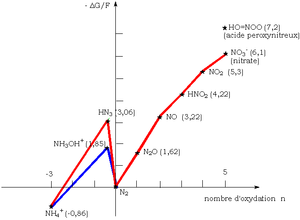
Diagramme de Frost de l'azote.
L'acide nitreux est un composé chimique de formule HNO₂. C'est un monoacide faible que l'on ne connaît qu'en solution pas trop acide, et en phase gazeuse. Ses sels sont stables en solution aqueuse. L'acide nitreux un des réactifs essentiels de la préparation des colorants azoïques. Il est alors préparé in situ par acidification de nitrite de sodium à base température.
L'acide azothydrique, ou azoture d'hydrogène, est un composé chimique de formule brute HN₃. C'est un monoacide faible de pK = 4,72, dont la base conjuguée est l'ion azoture N₃⁻, distinct de l'ion nitrure N³⁻.